Laws of rugby union

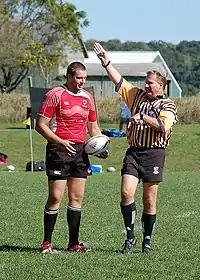
A referee signals a penalty by raising a straight arm on the non-offending team's side.

Once the ball has been thrown players from both sides can be lifted and supported in the air as they compete for the ball. They are not allowed to push, hold or support themselves on opposition players. When attempting to win the ball players, unless both hands are above their head, must use both hands or their inside hand. Players cannot leave the line-out until it ends and those not involved in the line-out must not move forward until it ends. The line-out ends when the ball is knocked, passed or kicked out of the line-out, when the ball goes beyond fifteen or within five metres from touch, when a ruck or maul moves beyond the centre of the line-out or a player with the ball detaches from a maul.